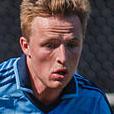
Age: 20